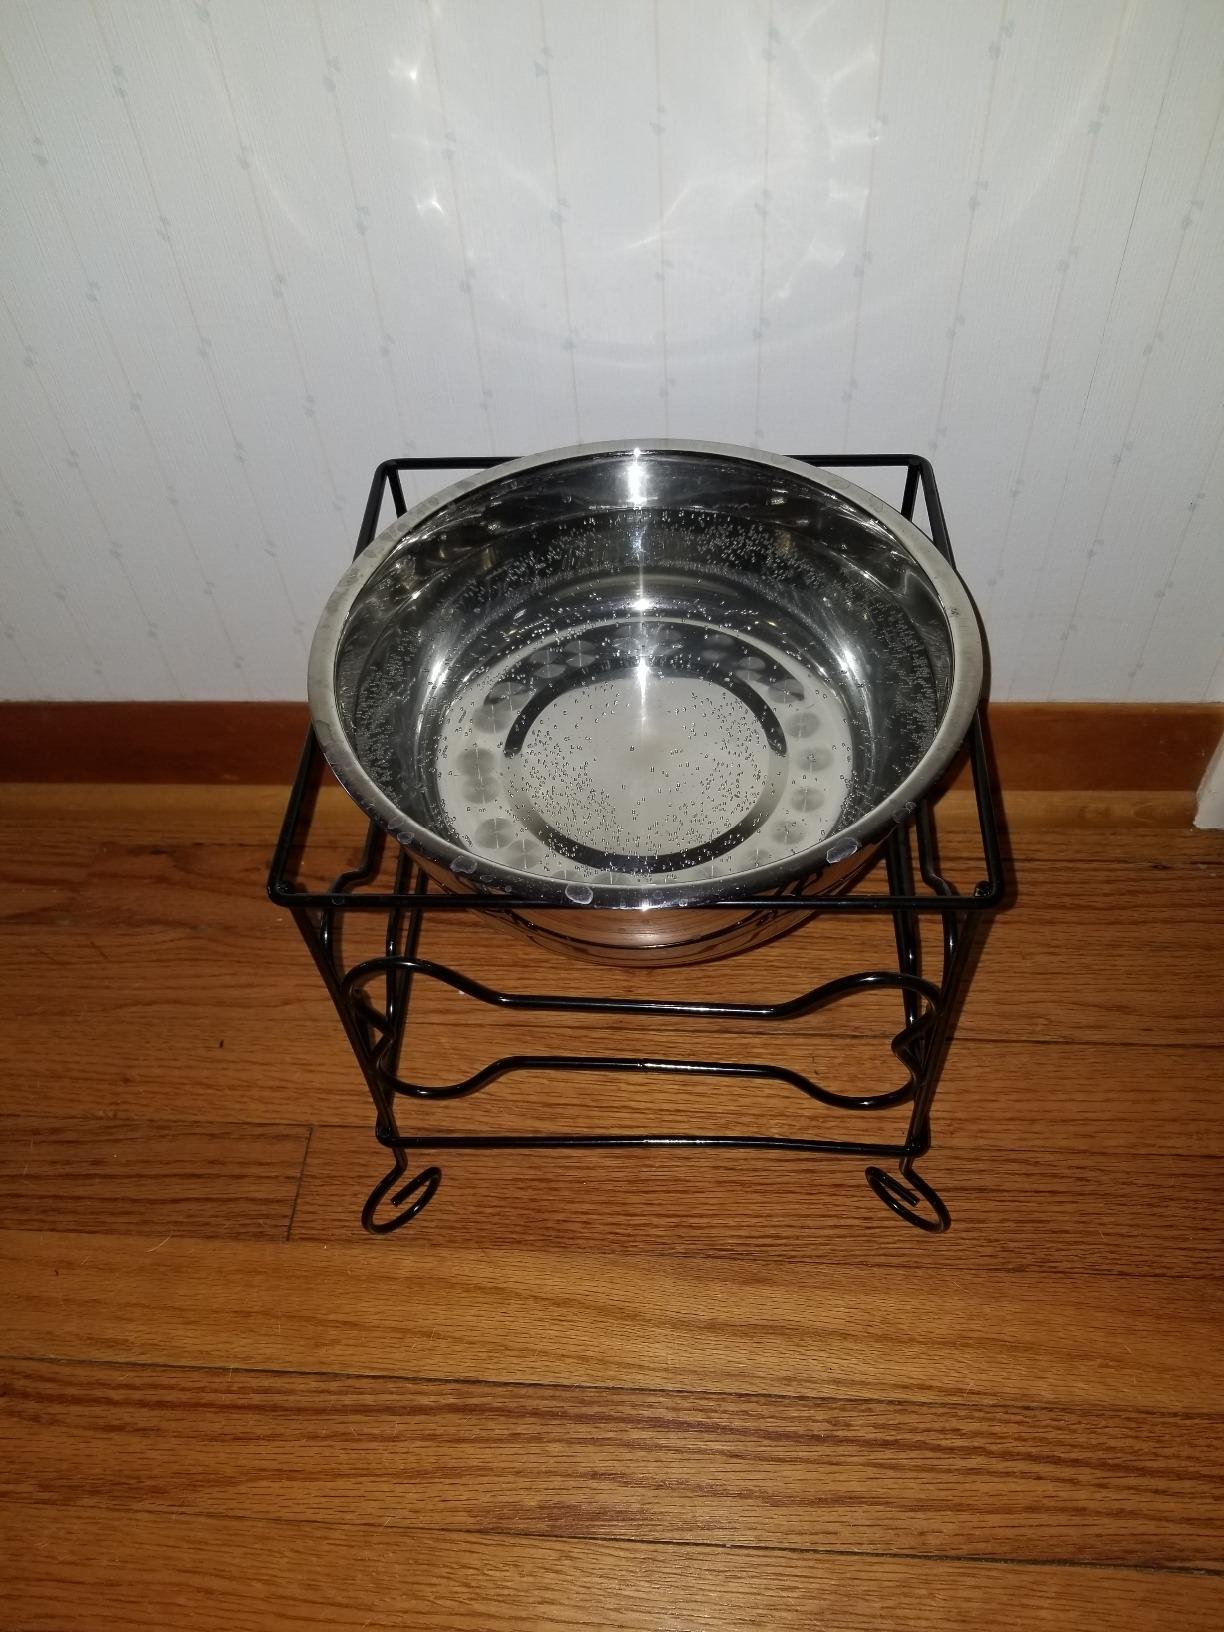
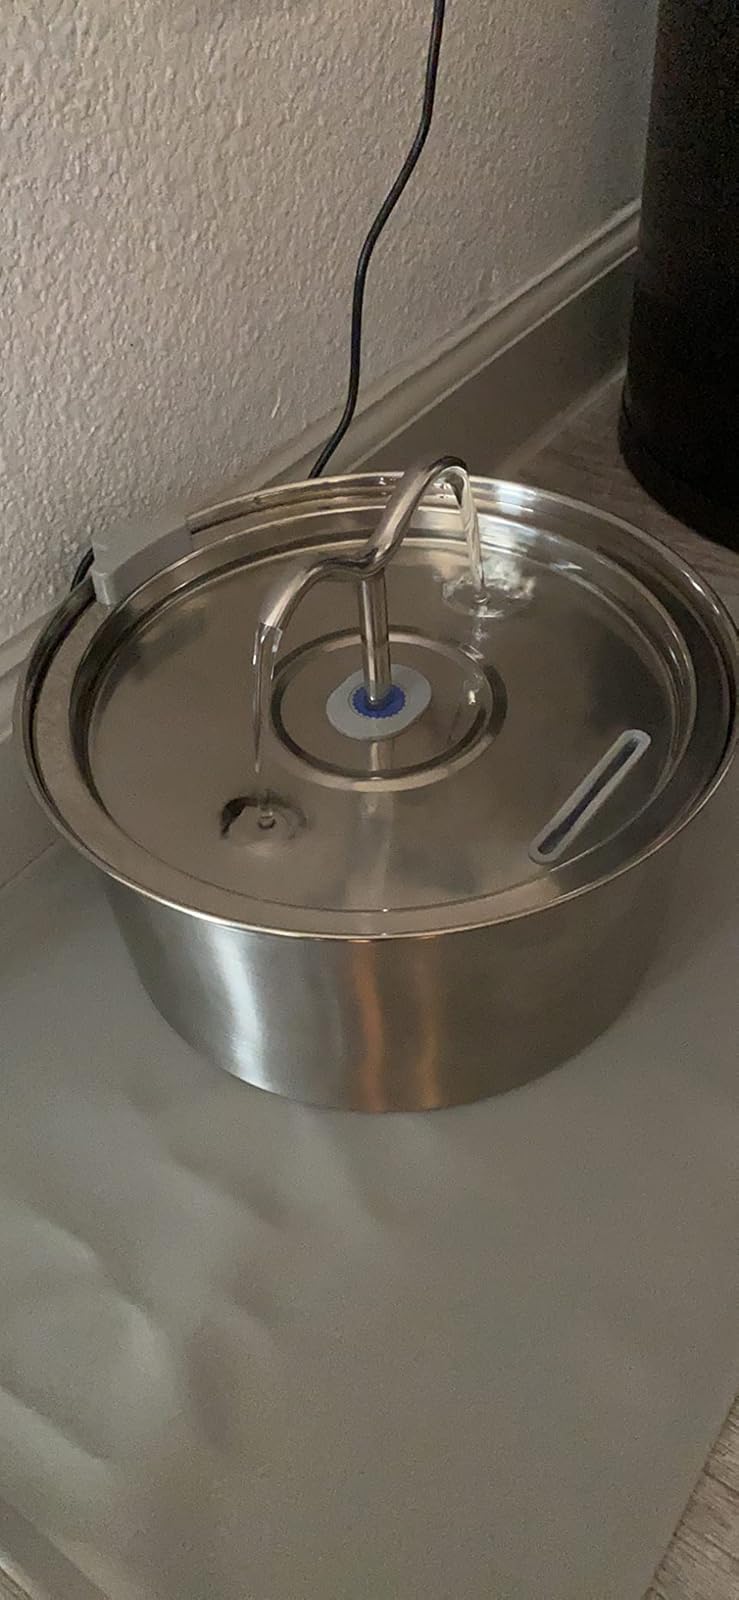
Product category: items_bowl
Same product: no